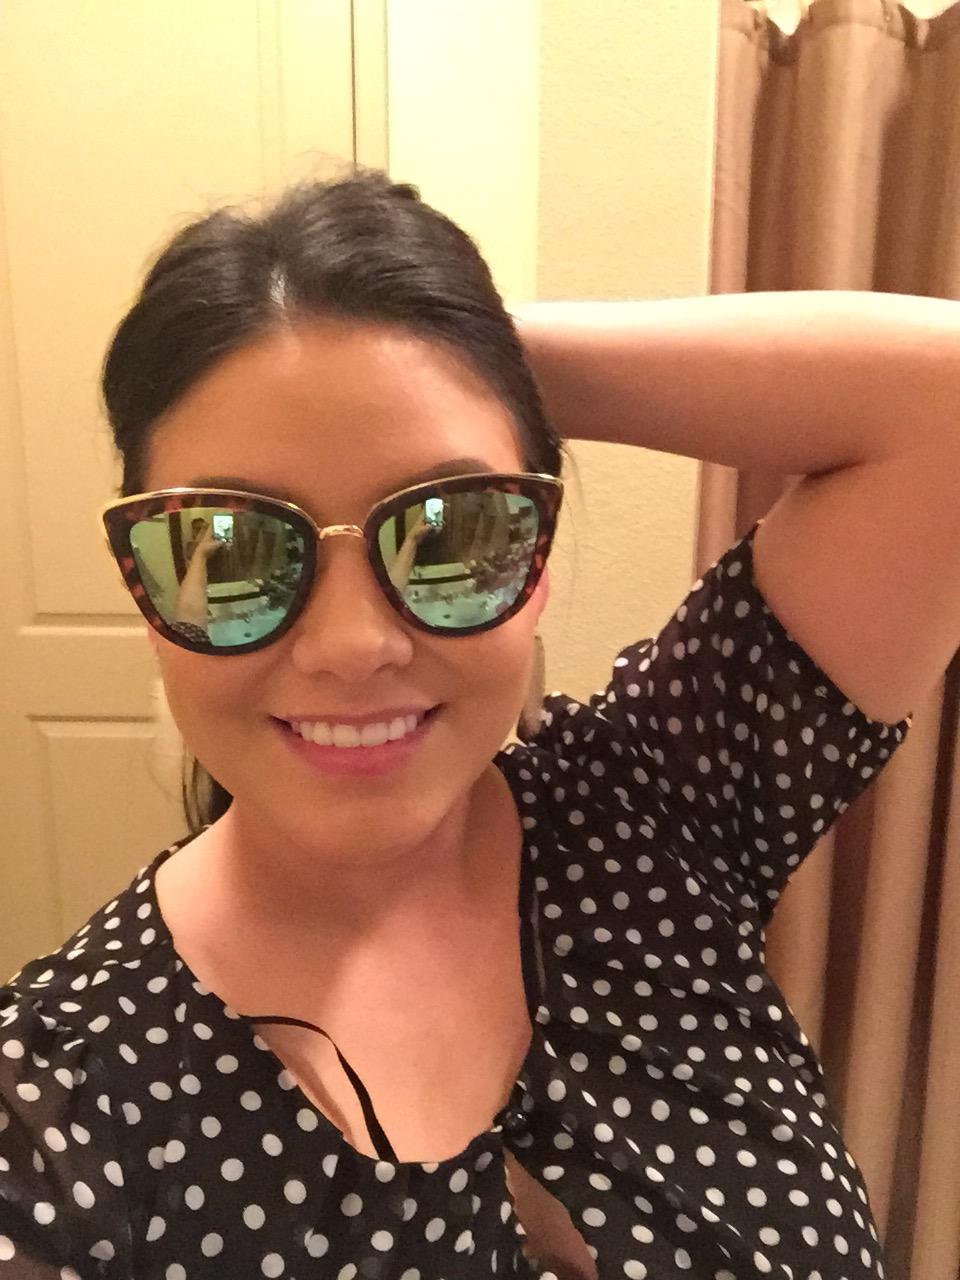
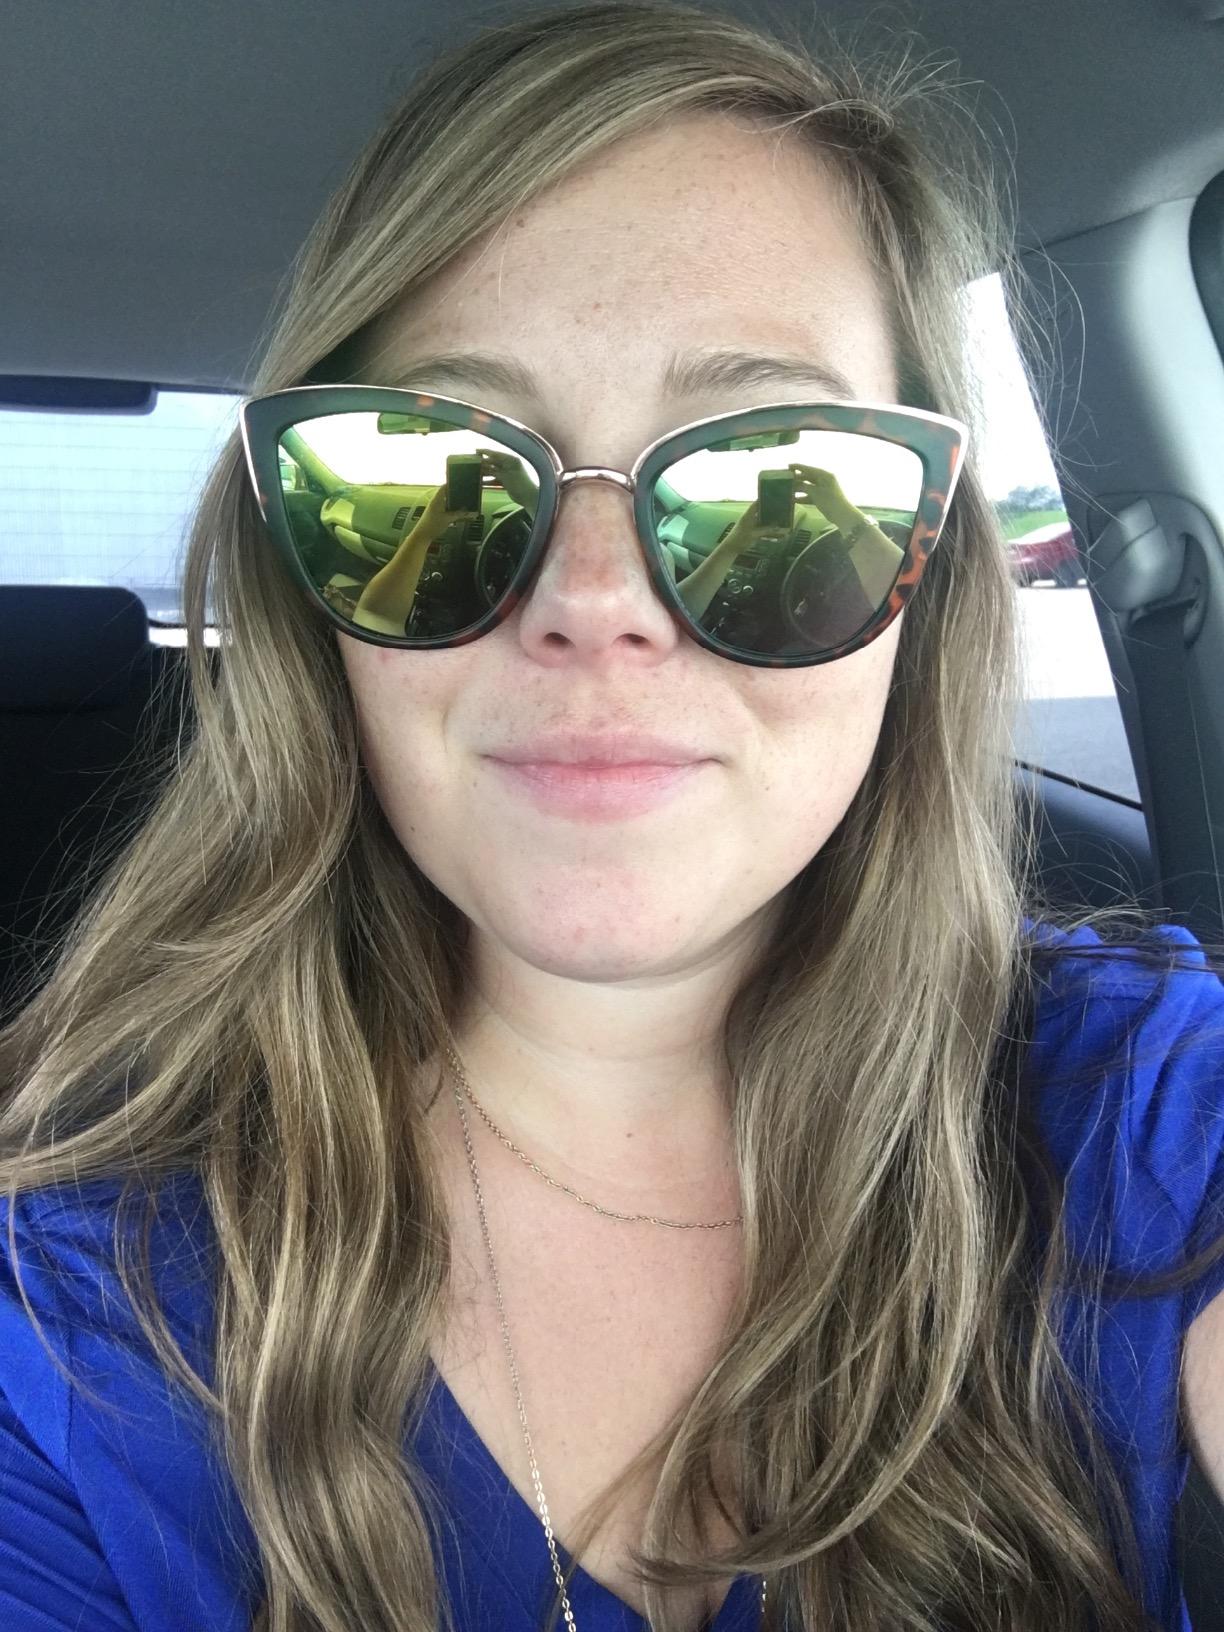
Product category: accessories_sunglasses
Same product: yes